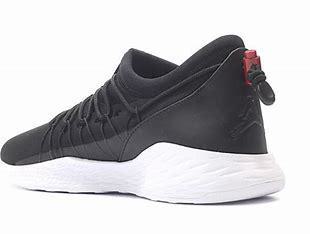
Brand: Jordan
Model: Formula 23